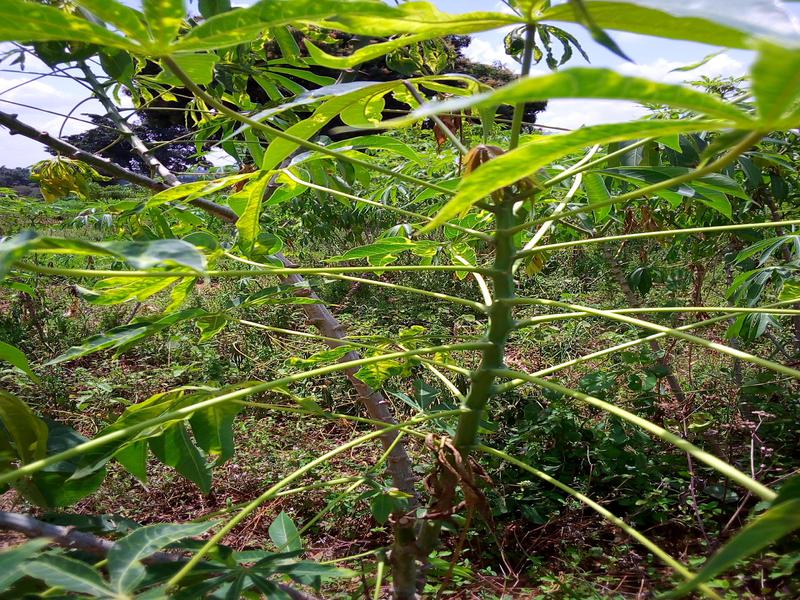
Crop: cassava
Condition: mosaic_disease